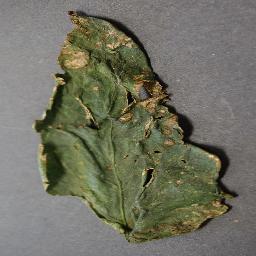
Label: Tomato___Bacterial_spot